Ahmadiyya in Germany

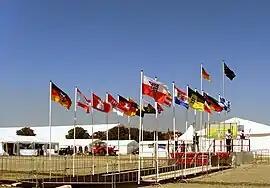
The Ahmadiyya flag and the German flags at the 2009 German "Annual Gathering"

The Ahmadiyya are movement that comprise a minority of Germany, numbering some 35,000–45,000 adherents and found in 244 communities as of 2013.